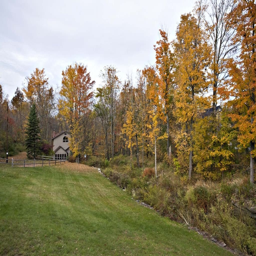
this home is a sanctuary meant to lighten your spirit and renew you in every way .